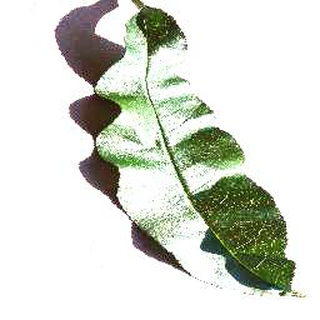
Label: healthy_peach